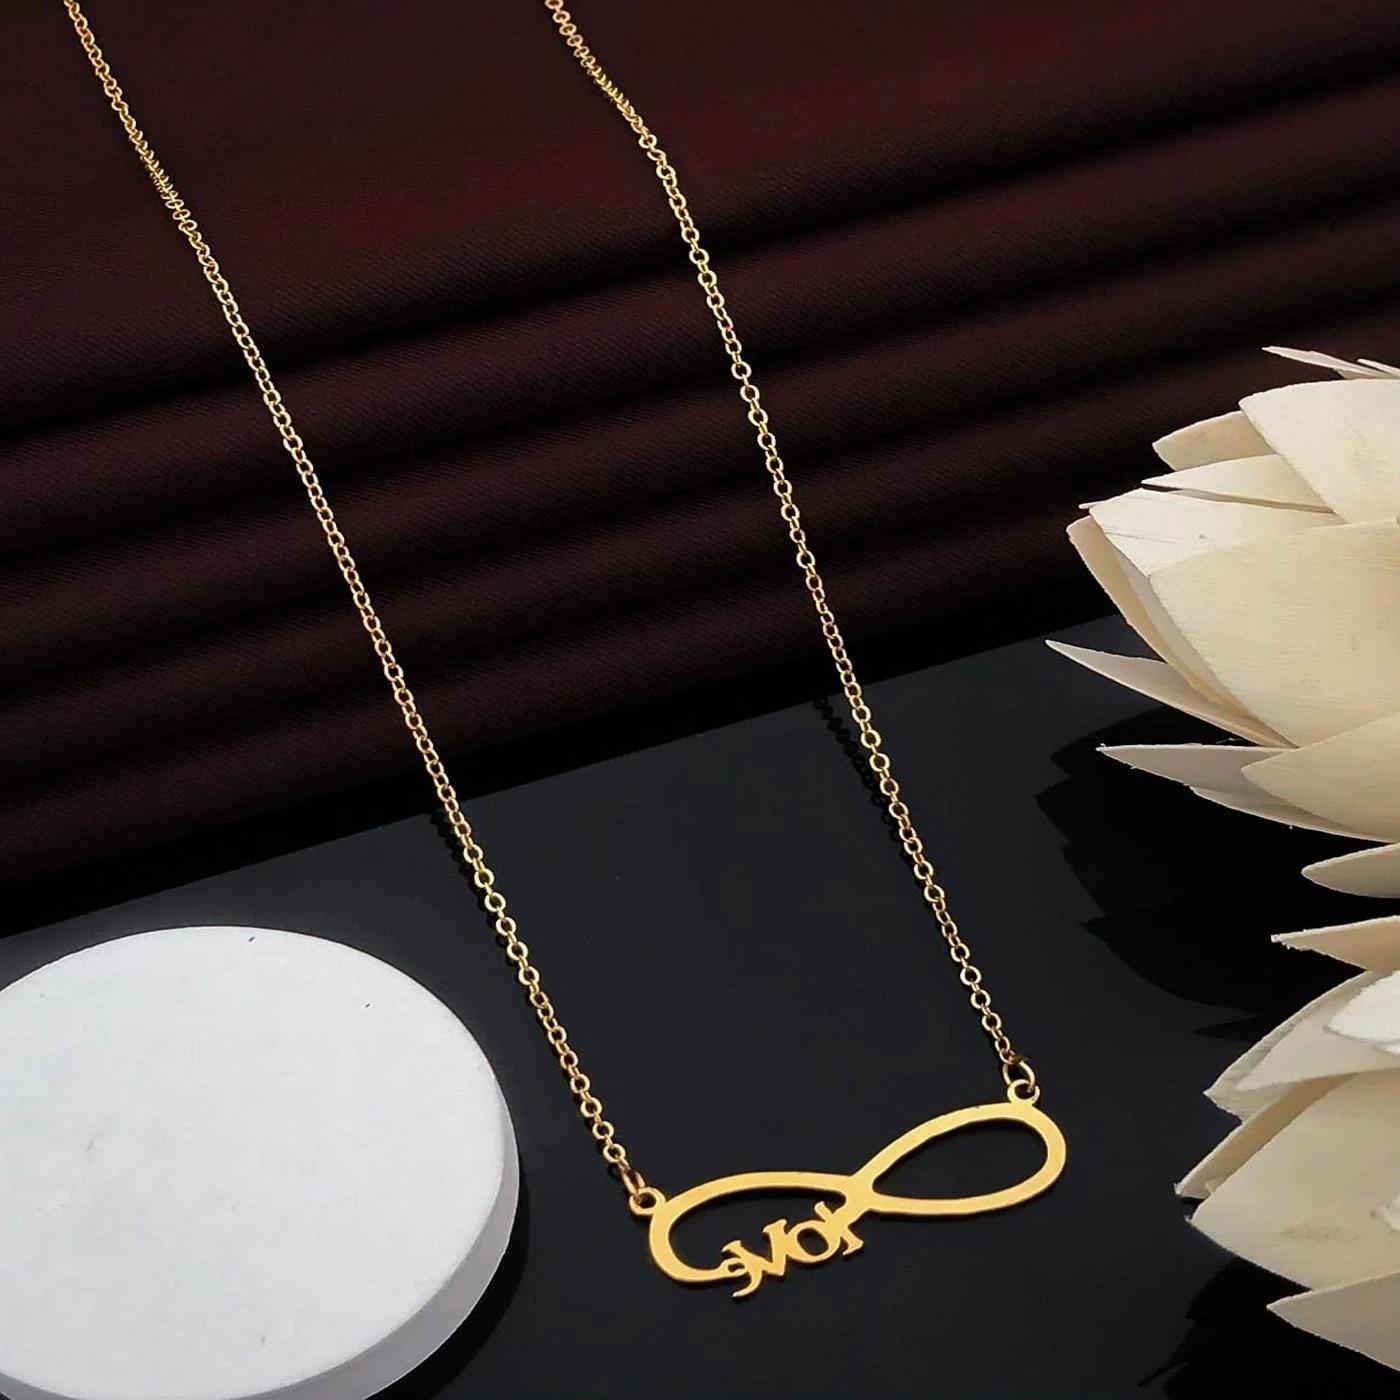
TSF JEWELLERY Elegance Golden Beautiful Antique Wedding | Festival | Party | Casual And Traditional Wear Alloy Chain Pendant Necklace for Women and Girls
Type: Necklaces & Pendants
Brand: TSF JEWELLERY
Price: Rs. 499
 Introducing our exquisite Necklace Chain, a timeless accessory that adds elegance to any outfit. Crafted with precision and attention to detail, this chain is made from high-quality materials to ensure durability and longevity. Its sleek design and smooth finish make it comfortable to wear, while the adjustable length allows for a perfect fit. ,Whether worn alone or paired with a pendant, this Necklace Chain is a versatile piece that effortlessly enhances your style. Elevate your look with this sophisticated accessory that exudes charm and sophistication.The simple style personalized name necklace is suitable for people of all ages. It can be perfectly matched with any outfit to fully express your personality and charm.With exquisite gift boxes, the best gifts for Graduation, birthday, Christmas, engagement, wedding, anniversary, mother's day, thanksgiving day.This latest stylish design western gold plated multi layered chain pendant necklace for women. this party / casual wear multilayer necklace set is made of quality material which looks stylish and goes perfect with any attire. this jewelry is perfectly suited for wedding or casual party wear.
Features: Making it an ideal gift for your loved ones on special occasions, ensuring a meaningful and cherished gesture.,Designed for Daily Wear: Our jewelry is built to withstand the rigors of everyday life, allowing you to express your style and elegance daily, without compromise., The plating is non-allergic, skin friendly and safe for all environments,Jewelry believes in making beauty and fashion a part of everybody's life.,Design: Elegant Contemporary Chain